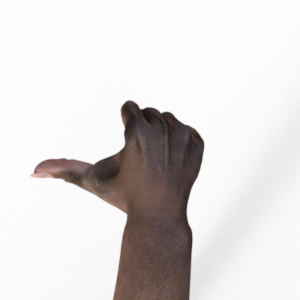
Label: rock